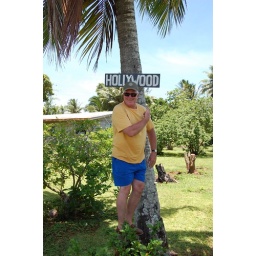
I found this sign nailed to a tree on the side of the road in Roratunga.